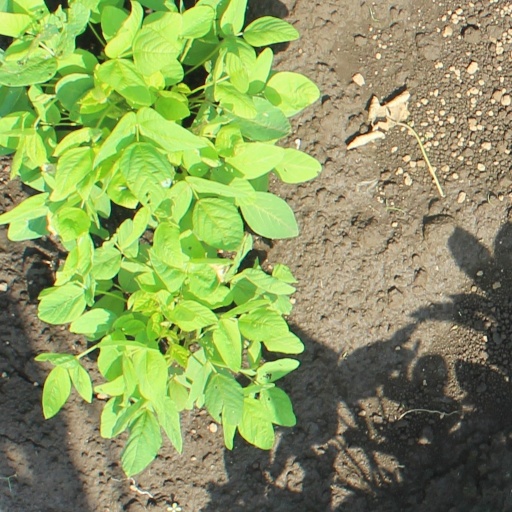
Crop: soybean